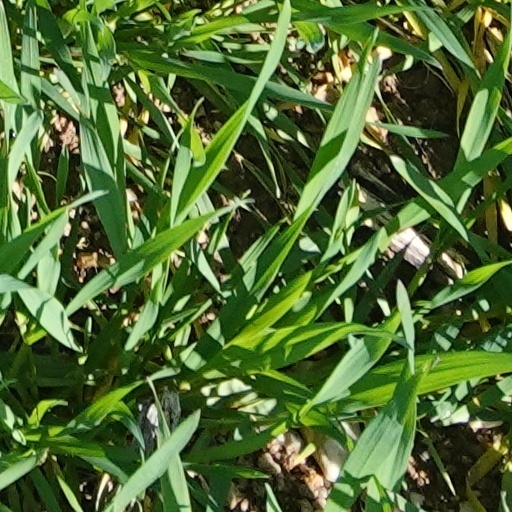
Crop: wheat